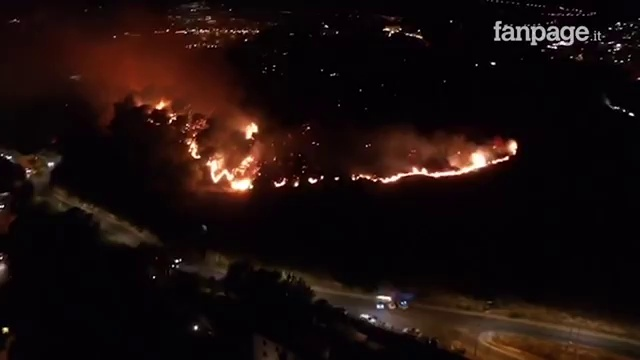
Fire: yes
Smoke: yes